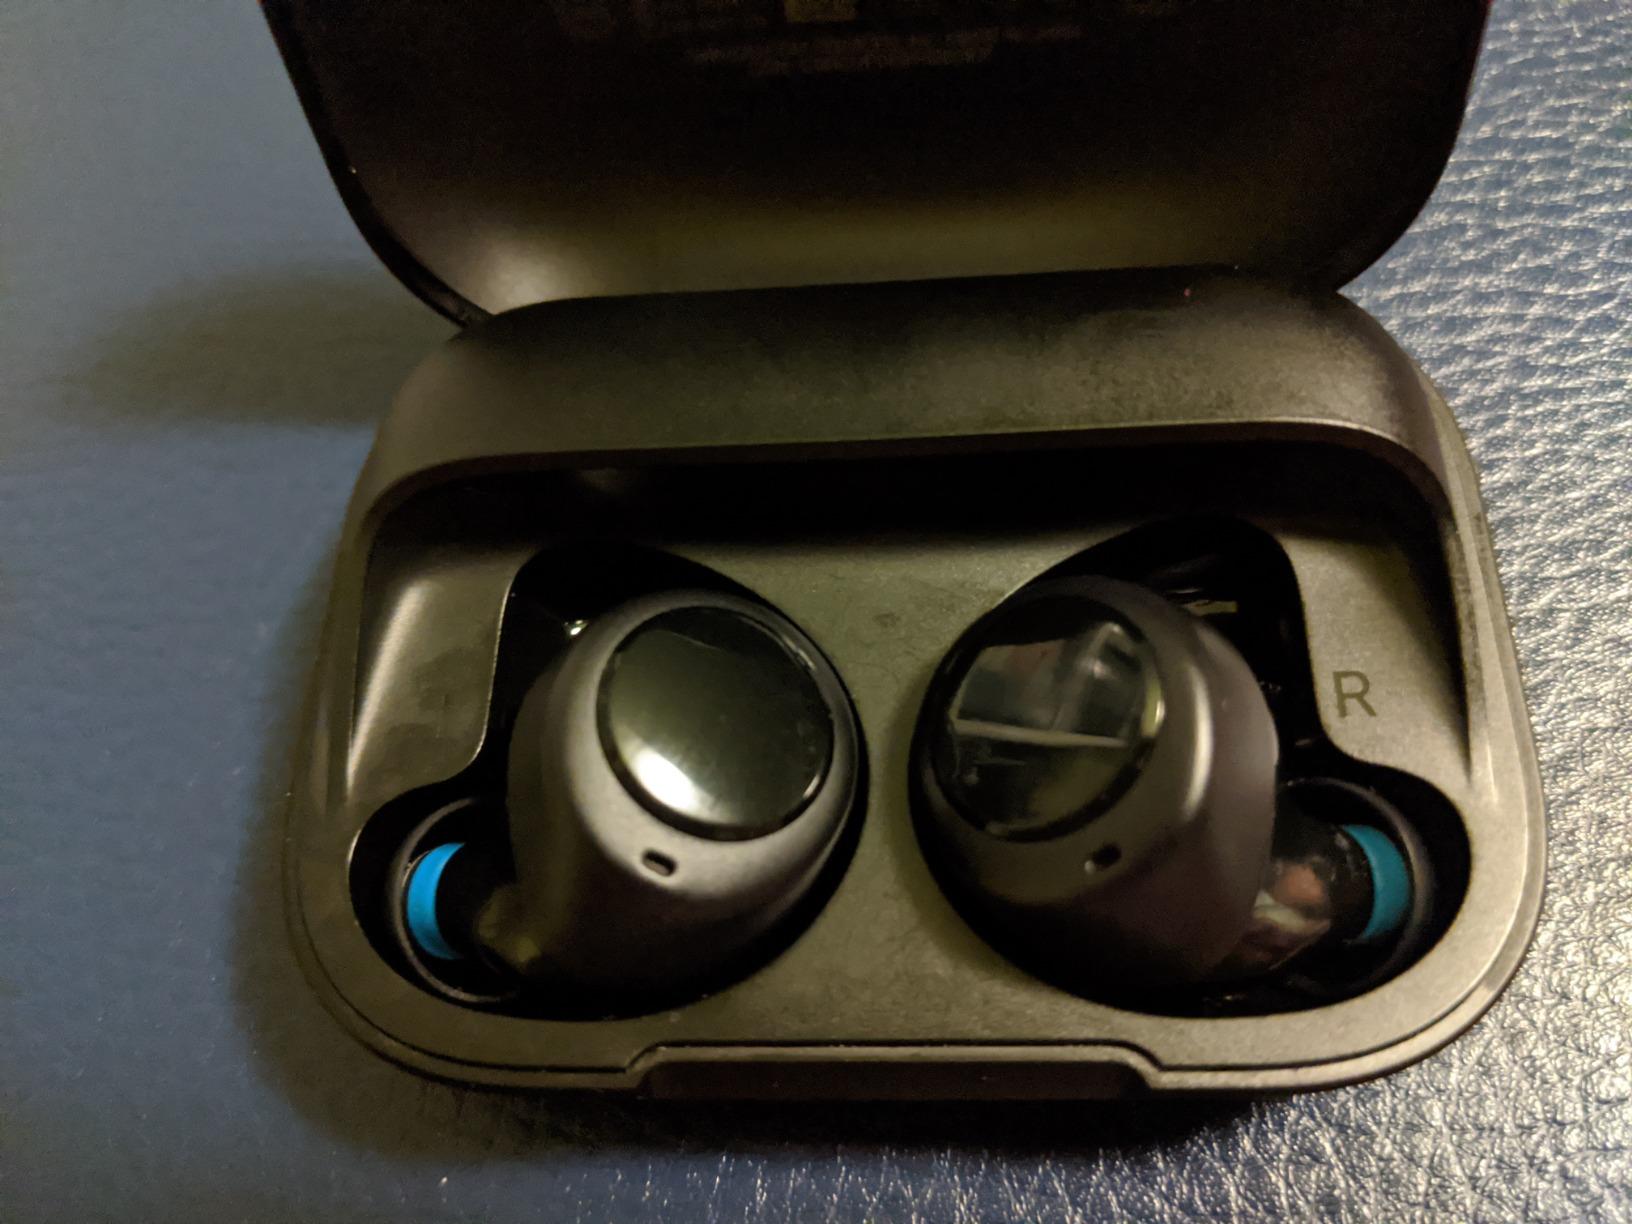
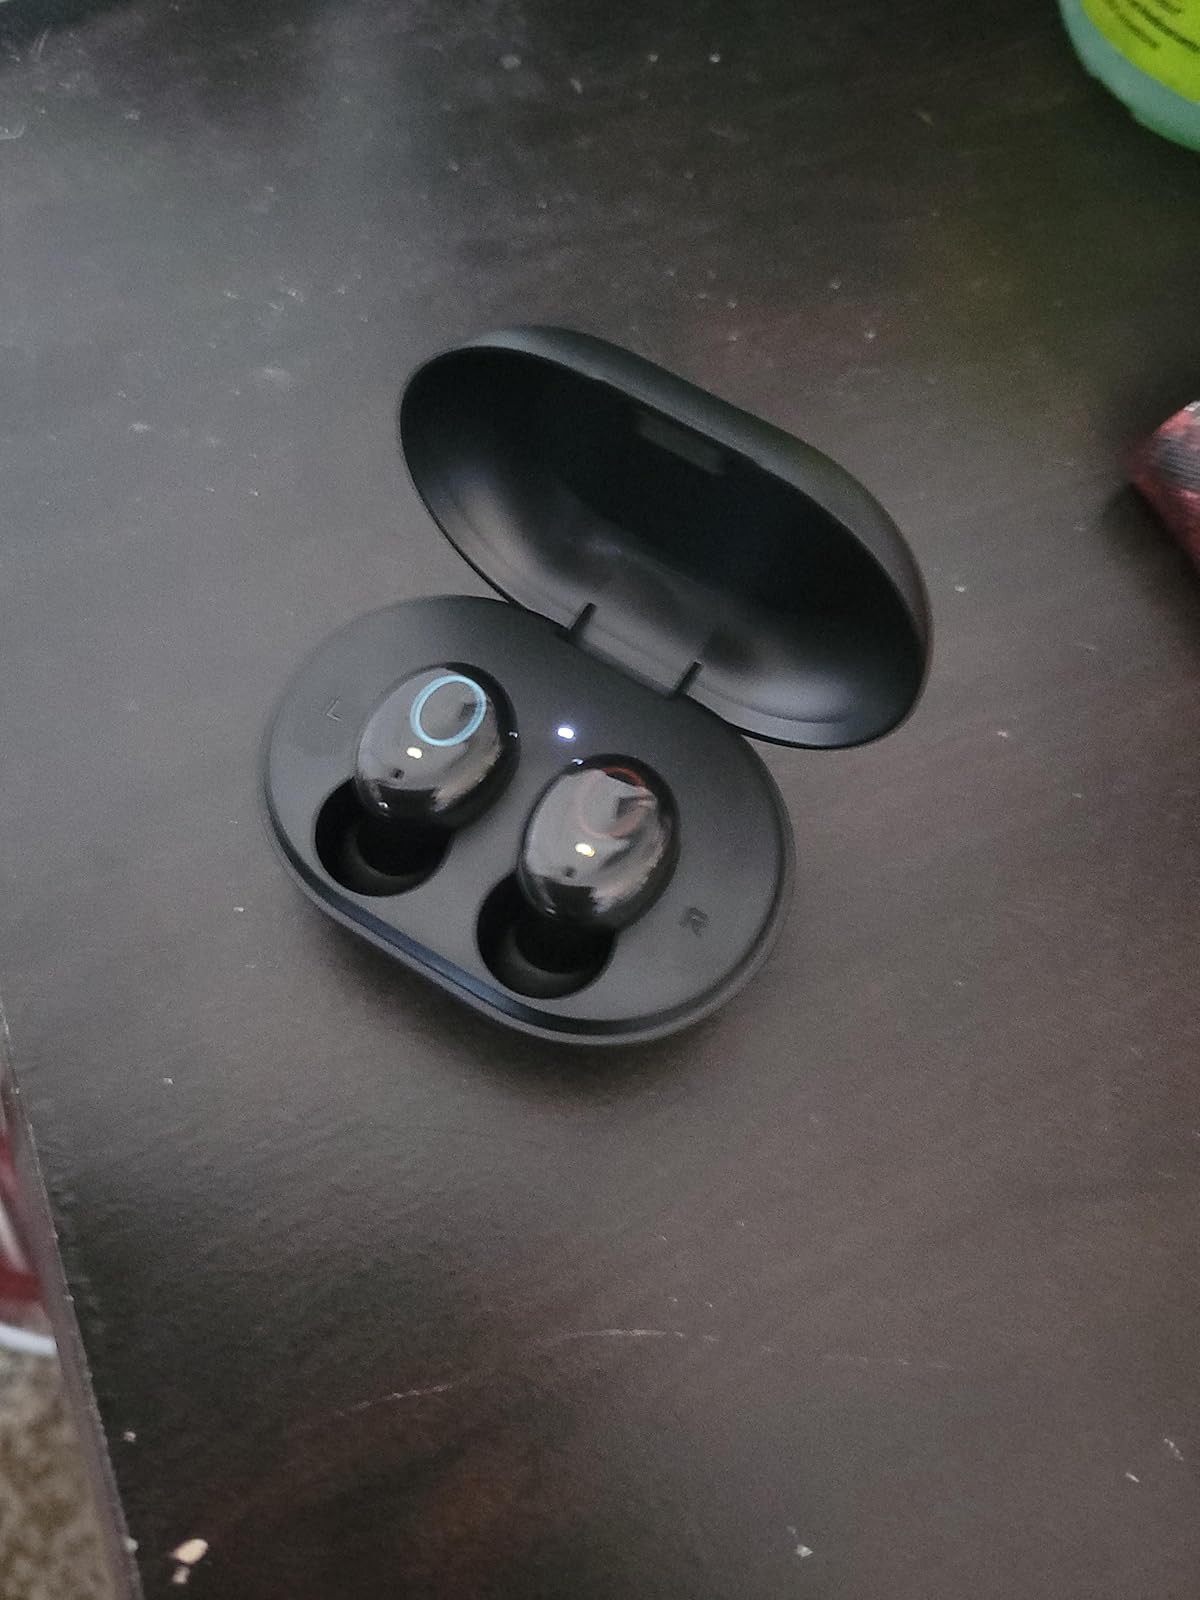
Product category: earbuds
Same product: no